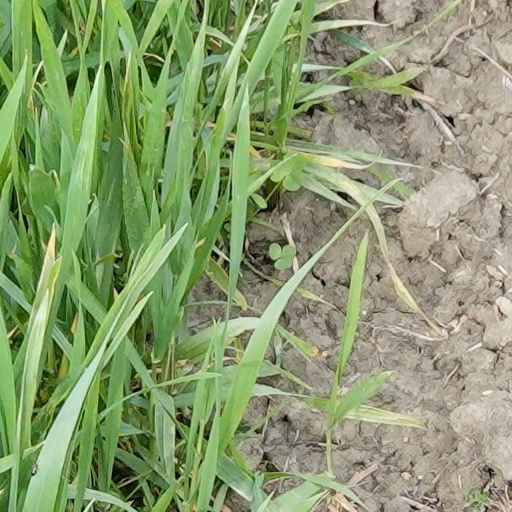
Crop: wheat